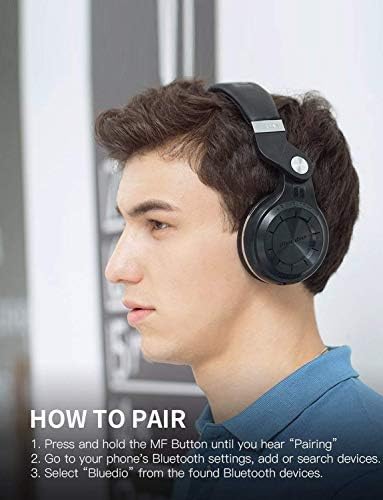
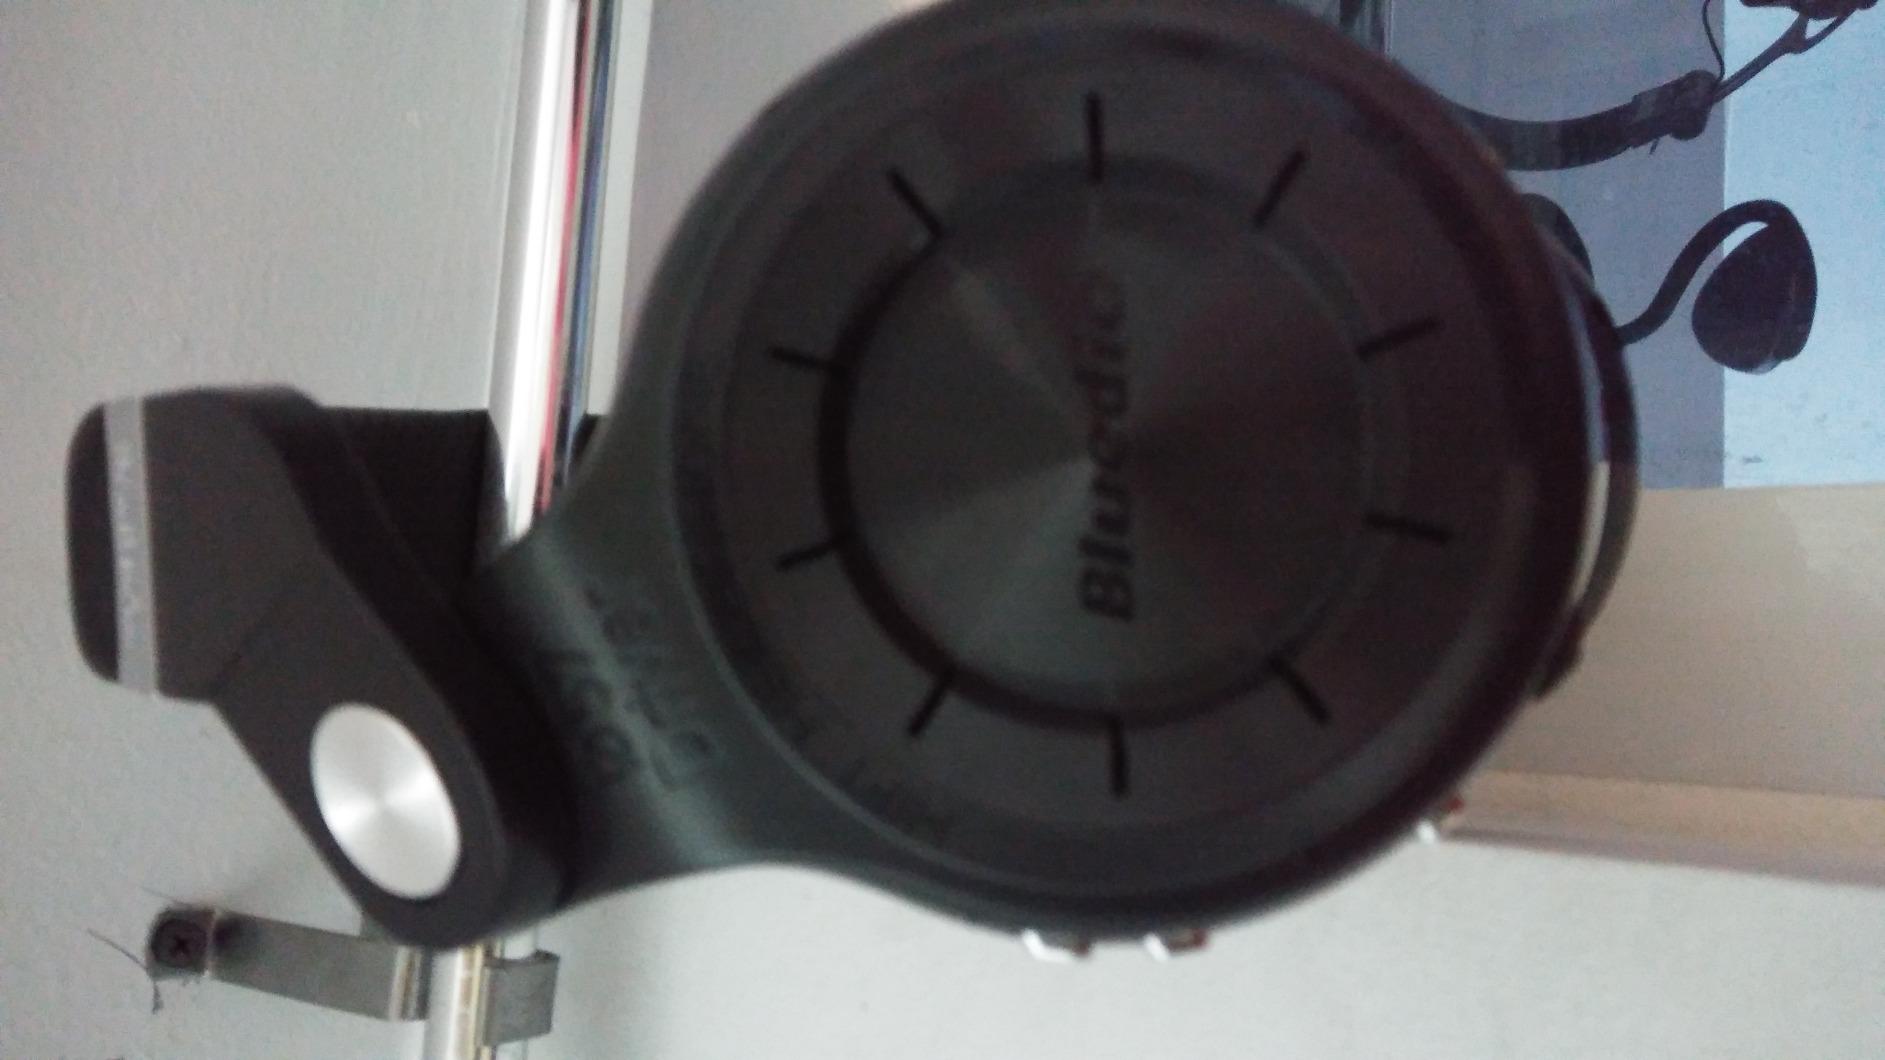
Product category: headphones
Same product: yes